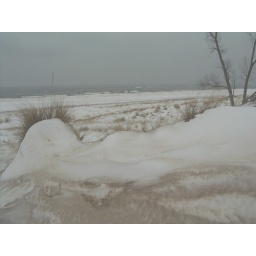
soft snow and sand in the grass, approaching the lake